Georgina Klitgaard

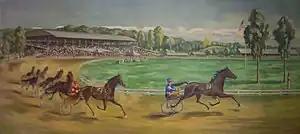
"The Running of the Hambletonian Stake" by Georgina Klitgaard at the United States Post Office (Goshen, New York)

She painted the New Deal era mural "Pelham Landscape" (1941) at the United States Post Office at Pelham, Georgia. Klitgaard's mural "The Running of the Hambletonian Stake" at the United States Post Office (Goshen, New York) (a property listed on the National Register of Historic Places) was controversial for featuring harness racing, a subject deemed unworthy for public art. Postal murals of the era were supposed to focus on local history and contemporary life, but the Treasury Department's Section of Painting and Sculpture strongly objected to her intention to paint the track, asking her to paint a local landscape instead. The community indicated its strong support of the track, and she was allowed to paint it. In January 1975 she became a member of the National Society of Literature and the Arts.